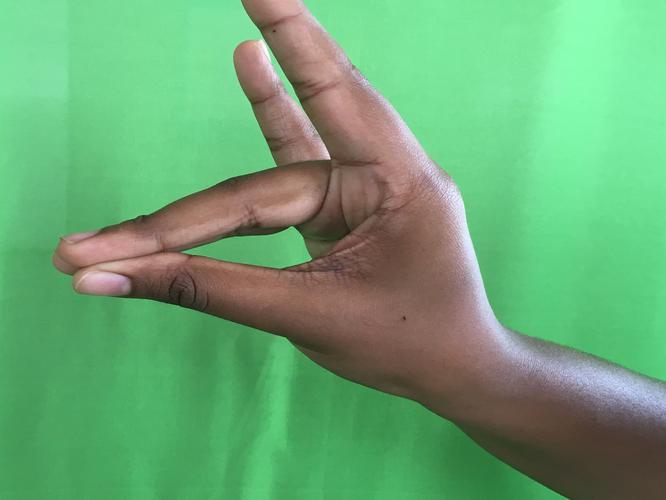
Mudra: Simhamukham
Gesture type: single_hand